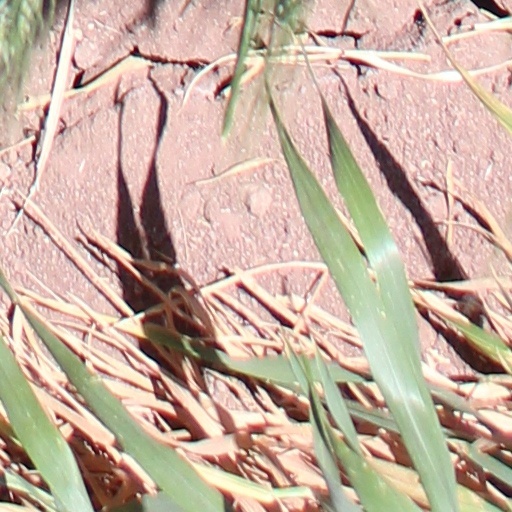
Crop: wheat